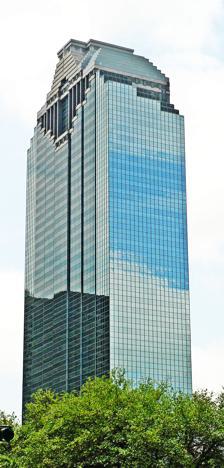
Building: Heritage Plaza
Country: United States of America
Year built: 1987
Skyscraper in Houston, Texas This article is about the skyscraper in Houston. For the building in Australia, see Heritage Plaza (Australia) . Heritage Plaza General information Status Completed Type Office, restaurant Architectural style postmodernism Location 1111 Bagby Street, Houston, Texas , U.S. Coordinates 29°45′31″N 95°22′14″W / 29.75861°N 95.37055°W / 29.75861; -95.37055 Completed 1986 ; 39 years ago ( 1986 ) Opened 1987 Cost $250 million Height Roof 762 ft (232 m) Technical details Floor count 53 Floor area 1,149,596 sq ft (106,801.0 m 2 ) Design and construction Architect(s) M. Nasr & Partners Developer Clarion Realty Services Website www .brookfieldproperties .com /en /our-properties /heritage-plaza-313 .html Heritage Plaza is a postmodern skyscraper located in the Skyline District of downtown Houston, Texas . Standing at 762 feet (232 m), the tower is the 5th-tallest building in Houston, the 8th-tallest in Texas, and the 60th-tallest in the United States. The building, designed by Houston-based M. Nasr & Partners P.C., was completed in 1987, and has 53 floors. History Heritage Plaza completed construction in early 1987. It was the last major office building completed in downtown Houston in the midst of the collapse of the Texas real estate, banking, and oil industries in the 1980s. The building stood as the most recently completed major skyscraper in Houston for nearly 15 years, until the completion of 1500 Louisiana Street in 2002. The building has 1,150,000 square feet (107,000 m 2 ) of leaseable space, of which a vast majority sat vacant until Texaco leased 550,000 square feet (51,000 m 2 ) in 1989. The building went on to serve as the US  headquarters of Texaco for 12 years. In 2001, Heritage Plaza became the US headquarters of the ChevronTexaco corporation. In 2005, Goddard Investment Group acquired the building. During that year, over 700,000 square feet (65,000 m 2 ) in the building was unoccupied. In 2006, EOG Resources announced that it would move from 3 Allen Center to Heritage Plaza. The firm had signed a 15-year lease for 200,000 square feet (19,000 m 2 ) and planned to move around 400 employees. The firm, scheduled to move in early 2007, became the largest tenant in the building at the time. In early 2007, Deloitte & Touche USA L.L.P. executed a lease to occupy 300,000 square feet (28,000 m 2 ) as part of a 12-year, 10-floor lease with options to increase that space, if needed. The new lease consolidated staff from three Houston sites to one downtown location, making Deloitte the largest tenant in Heritage Plaza. Design The granite feature on the top of Heritage Plaza was designed to imitate a Mayan temple. Heritage Plaza is well known because of its central location in the central business district skyline, and for the stepped granite feature located on the top of the building that resembles a Mayan pyramid. This feature was inspired by the architect's visit to the Mexican Yucatán Peninsula . The crown of the building is also said to resemble an image of a bald eagle spreading its wings. The interior lobby of Heritage Plaza was also designed with Mexican influences. The lower levels of the building, which contain a large food court, contain a distinctive multi-level marble waterfall that falls from the lobby. Heritage Plaza is one of the few skyscrapers in downtown Houston that is not directly connected to the extensive Houston tunnel network . It is, however, connected to the DoubleTree Hotel Houston-Allen Center through a skyway . See also Texas portal List of tallest buildings in Houston List of tallest buildings in Texas List of tallest buildings in the United States References